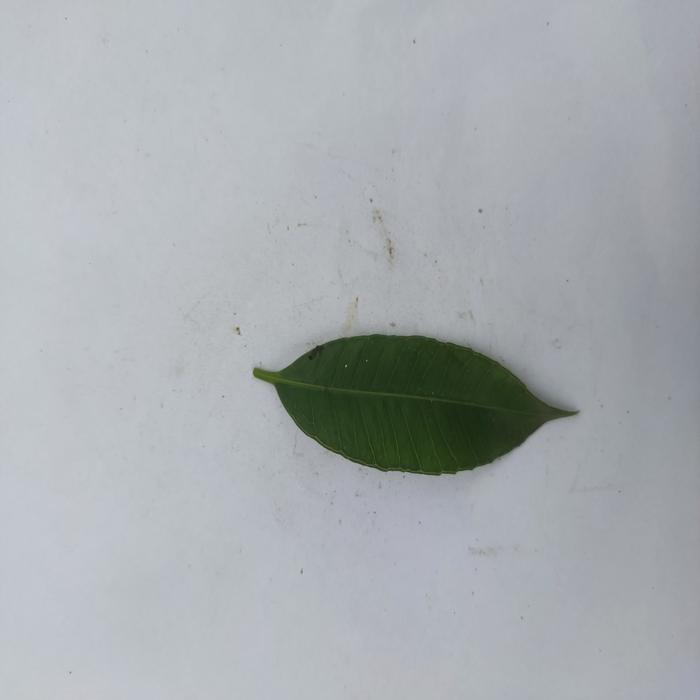
Crop: Hog Plum
Leaf condition: Heathy_Leaf